Harry S. Truman

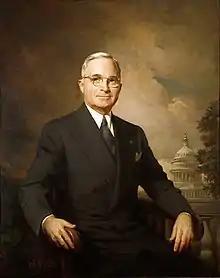
Official portrait of President Truman by Greta Kempton,

Supporters of Truman's decision argue that, given the tenacious Japanese defense of the outlying islands, the bombings saved hundreds of thousands of lives of Allied prisoners, Japanese civilians, and combatants on both sides that would have been lost in an invasion of Japan. Some modern criticism has argued that the use of nuclear weapons was unnecessary, given that conventional attacks or a demonstrative bombing of an uninhabited area might have forced Japan's surrender, and therefore assert that the attack constituted a crime of war. In 1948 Truman defended his decision to use atomic bombs: